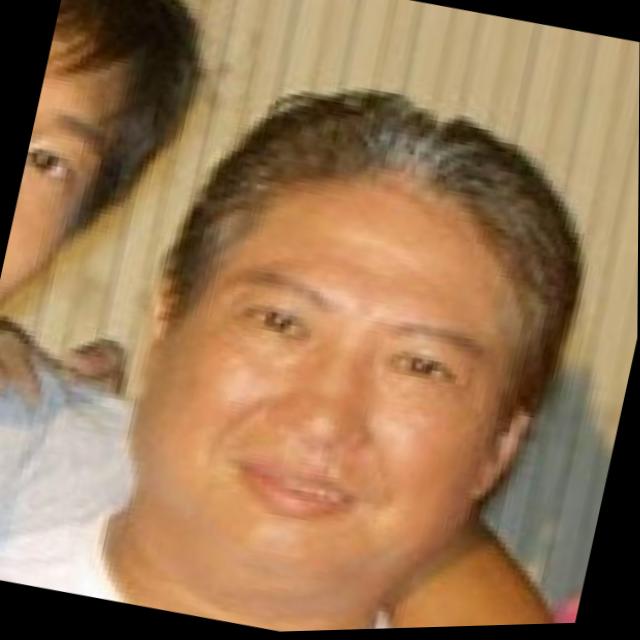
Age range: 45-64